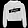
Label: Pullover